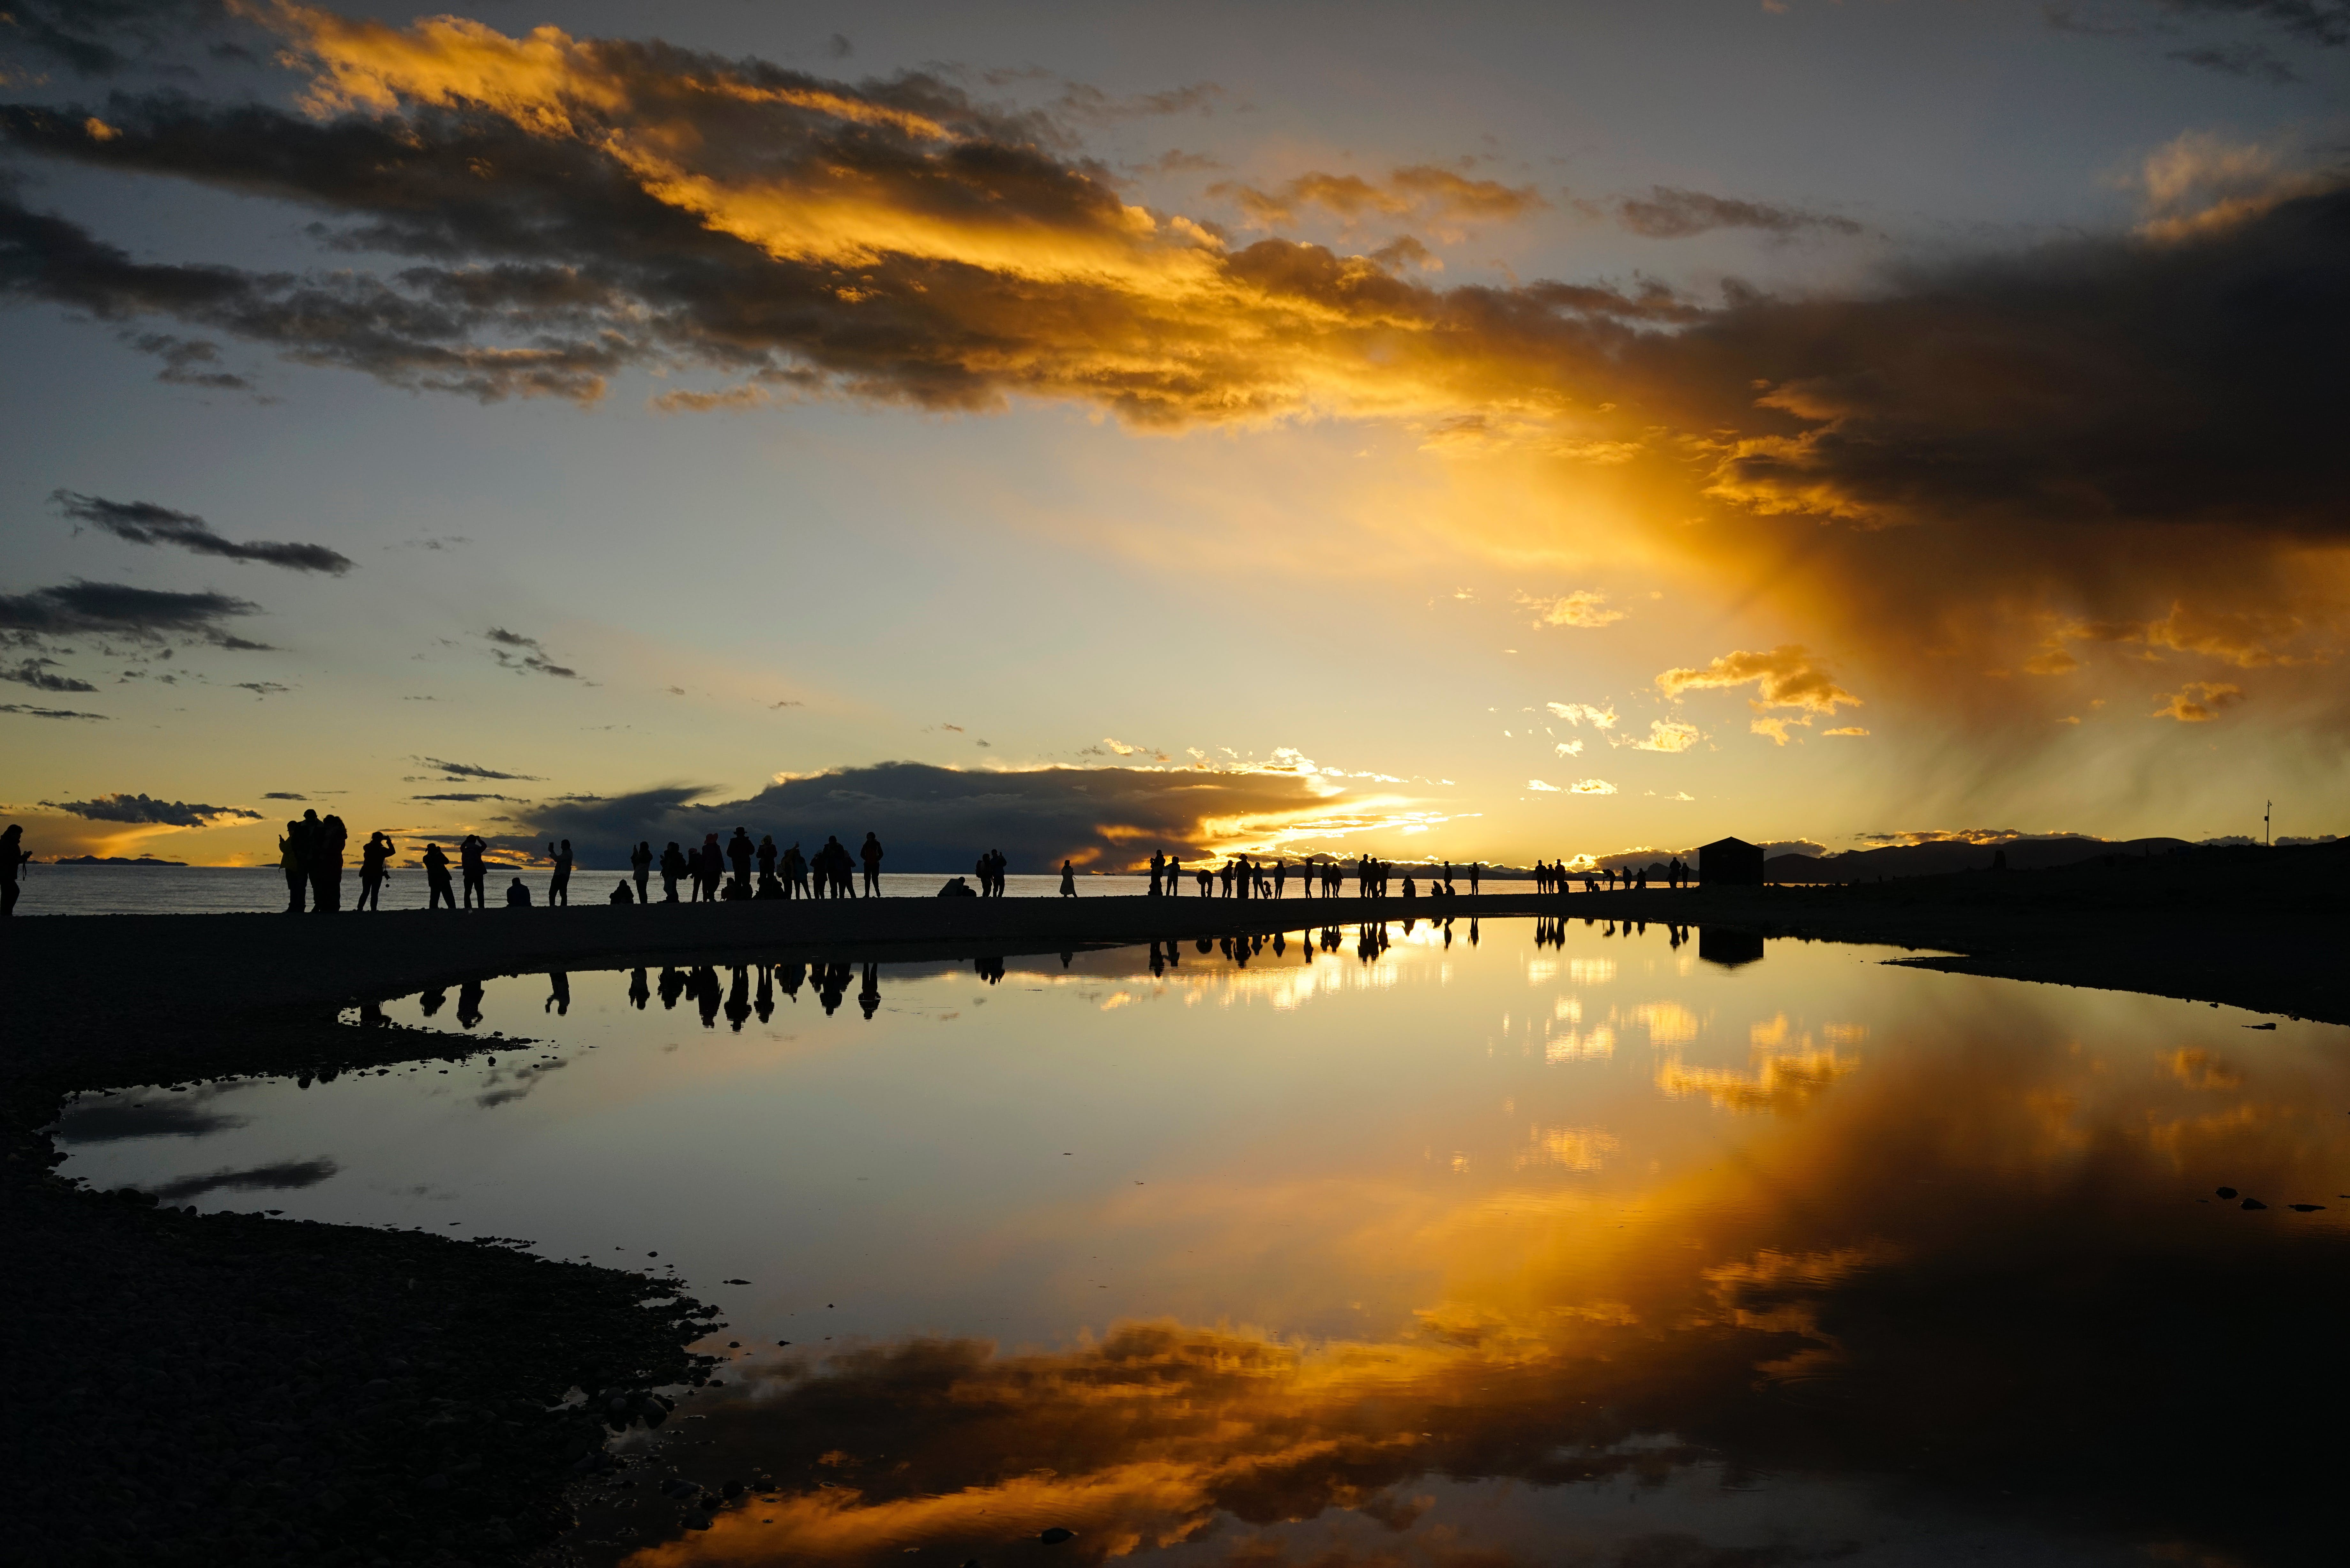
natural, cloud, sky, water, atmosphere, water resources, daytime, afterglow, nature, natural landscape, orange, sunset, sunlight, dusk, sunrise, lake, cumulus, atmospheric phenomenon, horizon, landscape, red sky at morning, morning, calm, reservoir, dawn, reflection, evening, meteorological phenomenon, lake district, ocean, loch, symmetry, sound, coast, tree, city, night, inlet, hill, sea, rock, silhouette, sun, darkness